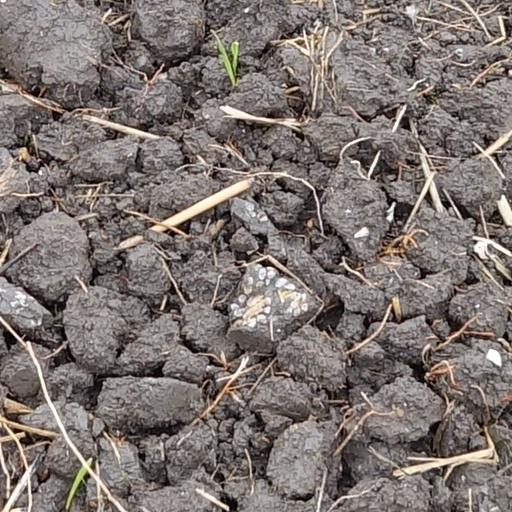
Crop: wheat